Catholic devotions

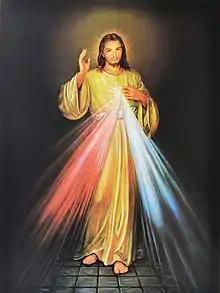
Merciful Jesus

The Divine Mercy devotion is based on the visions and revelations of Jesus Christ received by Saint Faustina Kowalska, which she recorded in her personal . She said she was given the mission to spread this devotion throughout the world. It seeks to proclaim and implore God’s mercy for all humanity through the merits of Christ’s Passion and the piercing of his Sacred Heart. Her writings led to the establishment of several forms of devotion to Divine Mercy, including the Divine Mercy Sunday, the Chaplet of the Divine Mercy and the Divine Mercy image, the Divine Mercy Novena, and the Hour of Mercy.